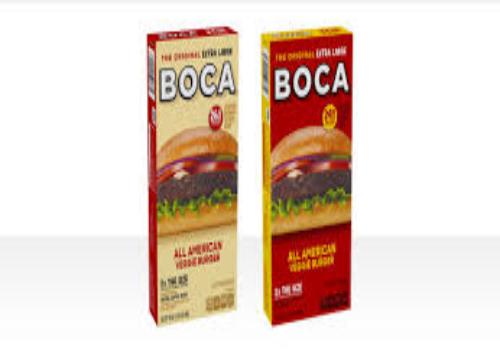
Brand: Boca Burger
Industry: Food